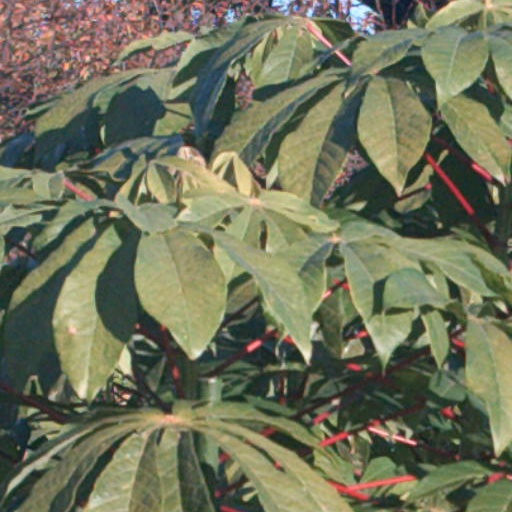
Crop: cassava